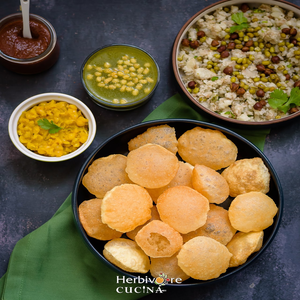
Dish: panipuri